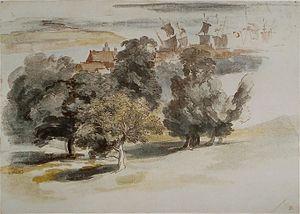
L’aquarelle est une peinture dans laquelle la gomme arabique lie des pigments transparents laissant apparaître le support de peinture. La gouache, de composition identique, est opaque.